Kwiatowa Street (Bydgoszcz)

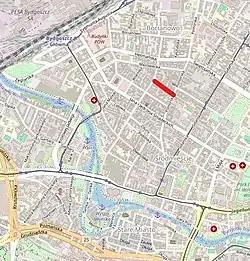
Westward view

Kwiatowa street is a short pathway in downtown Bydgoszcz, presenting several architectural buildings erected during a period stretching from the end of the 19th century to the 1930s.